Raghunathrao Shankarrao Gandekar

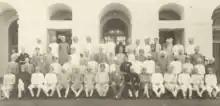
Raja of Bhor, Raghunathrao Shankarrao Pant Sachiv with the other members of Chamber of Princes.

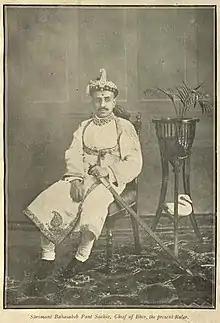
Raja Raghunathrao at his palace in 1930.

As a prince, he is noted for his love of learning, progressive democratic views, Sociable nature and nobility of character. His accession to the "gadi" of Bhor State was heralded as new era in the history of State. At the very outset, Rajasaheb removed the longstanding and legitimate grievances of his subjects by giving them the freedom of thought, speech, and association and by abolishing certain invidious medieval type of taxes. The most outstanding feature during his reign is the rapid progress of the constitutional reforms. He also established a "Lokpaksh" to resolve conflicts between the common-folk and the gentry of the State, with the help of Chandrashekhar Agashe, who had been appointed by his father, the 10th Raja, as chief justice to the royal court in 1920.